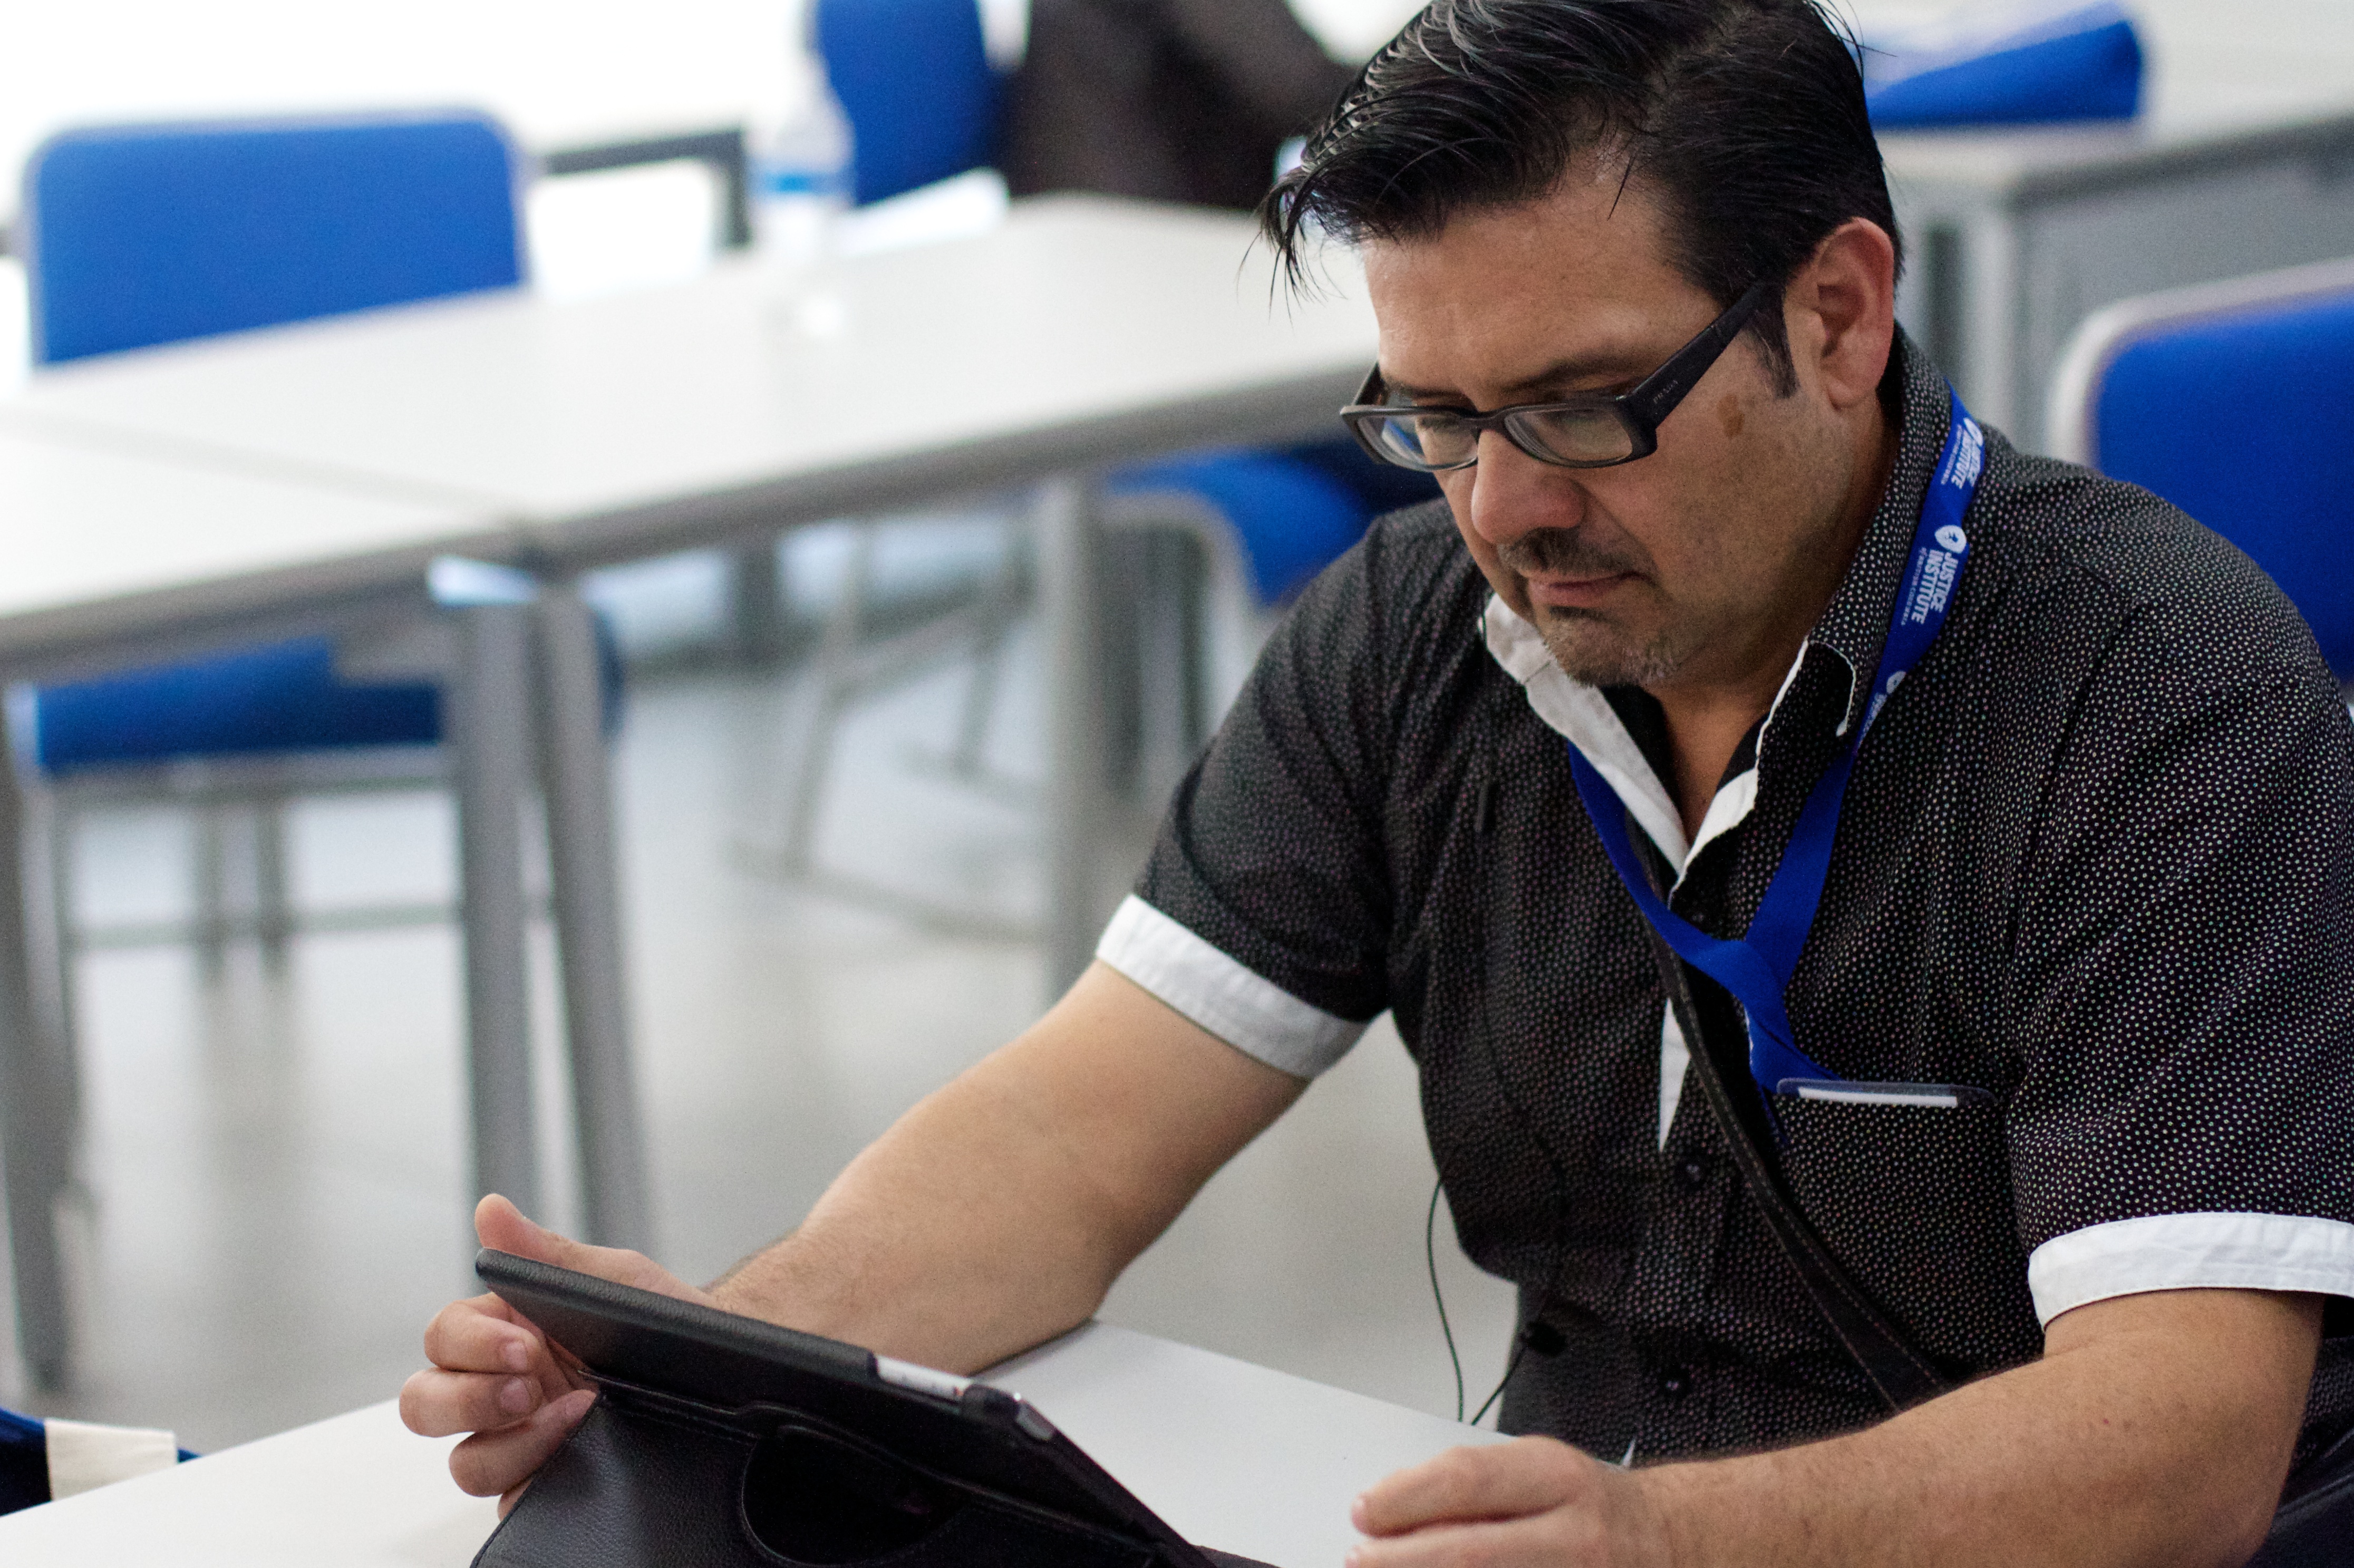
person, profession, udgagora, general practitioner